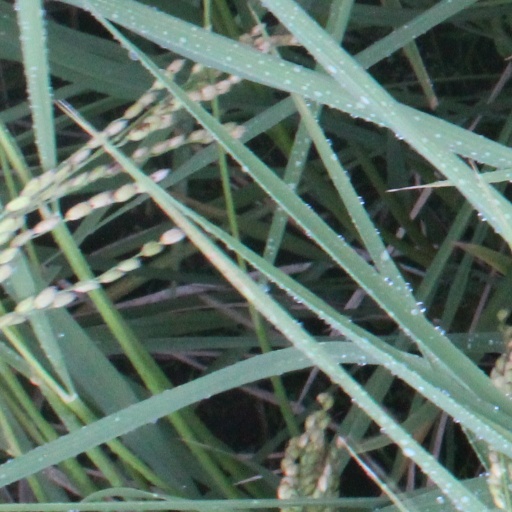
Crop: rice